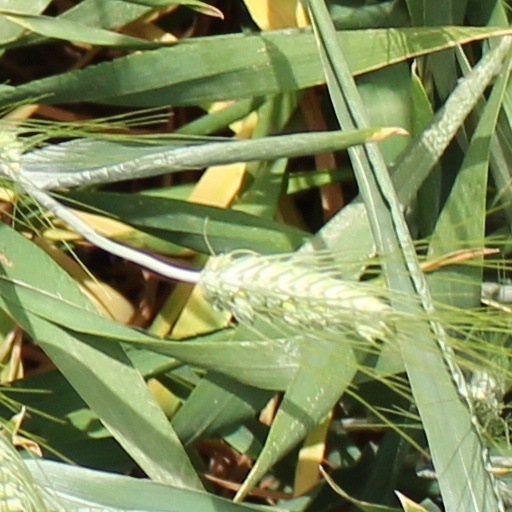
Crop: wheat